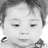
Emotion: neutral